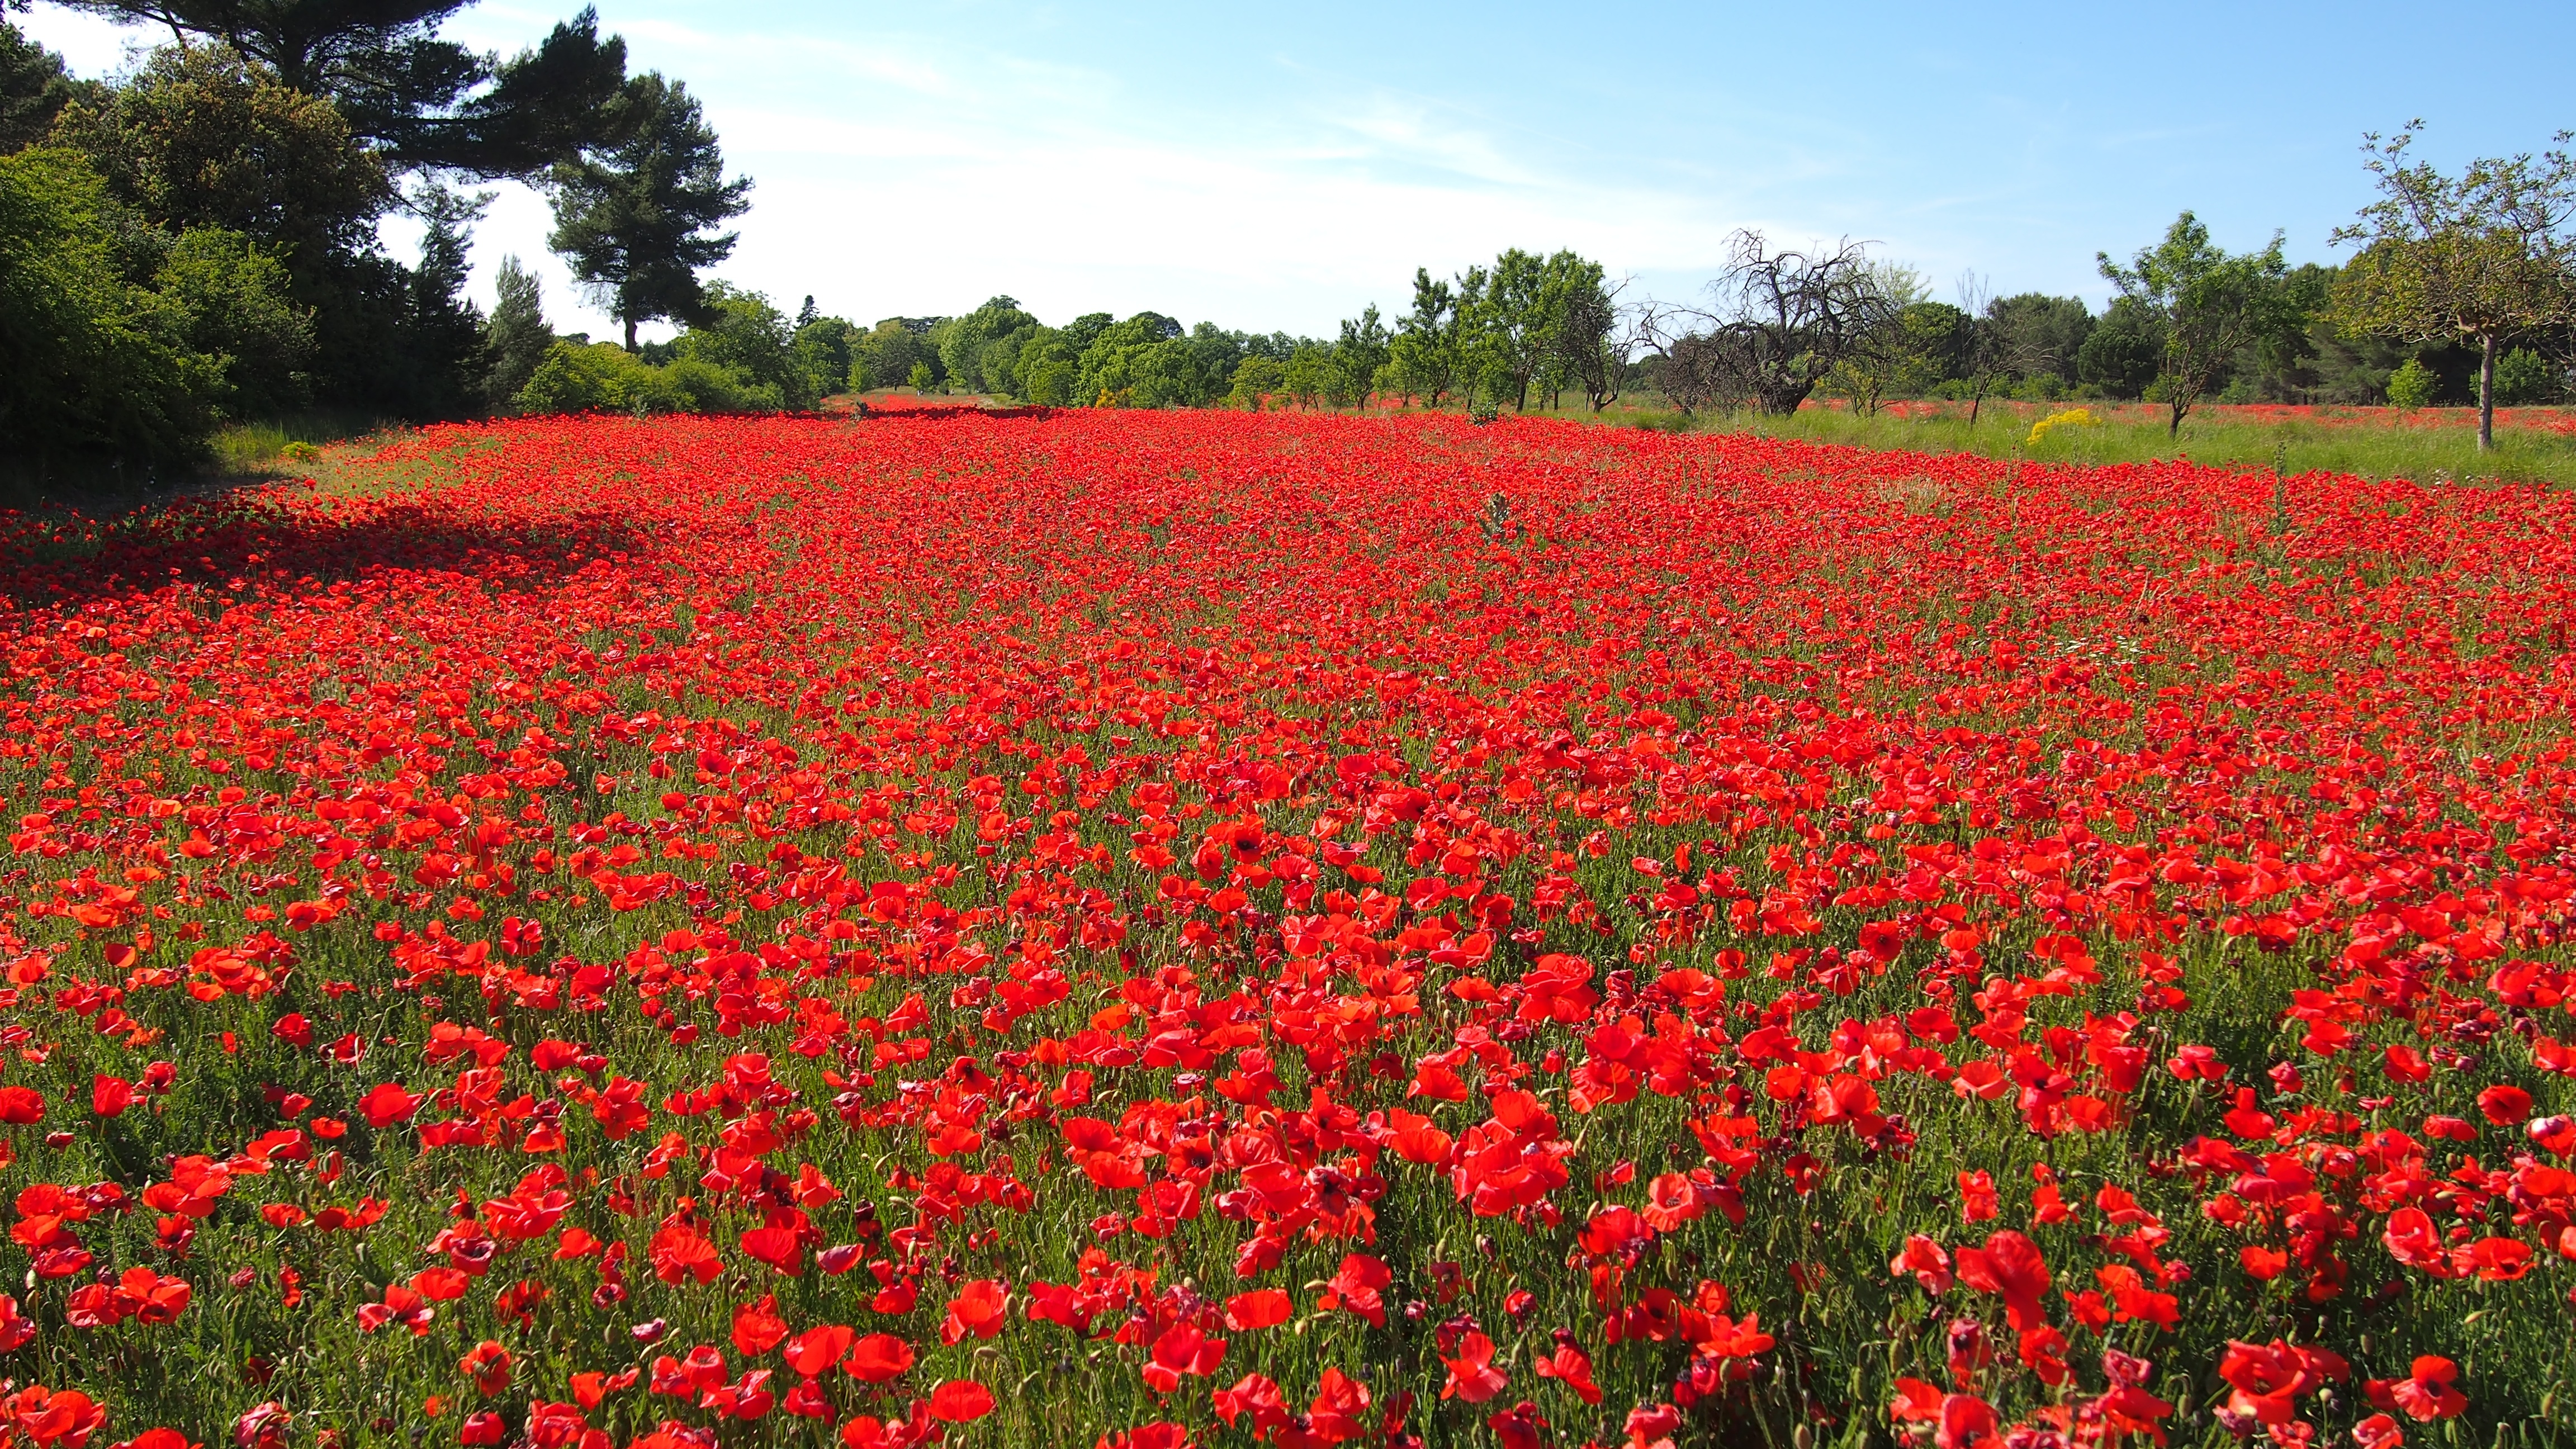
nature, plant, field, meadow, prairie, flower, wildflower, grassland, provence, poppy, poppies, coquelicot, flowering plant, annual plant, land plant, poppy family